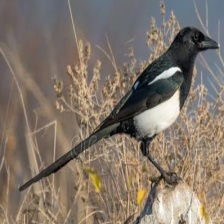
Species: EURASIAN MAGPIE
Scientific name: PICA PICA
ImageNet parent category: magpie